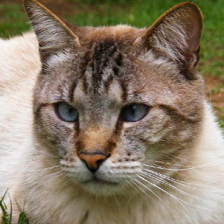
Label: animals